Mesilat Zion

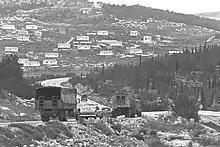
Mesilat Zion, 1964

Mesilat Zion was established on the land of the depopulated Palestinian village of Bayt Mahsir. The moshav was established as a work village in 1950 by immigrants from Yemen. After a few years the founders left and were replaced by Cochin Jews.